Belphegor, Phantom of the Louvre

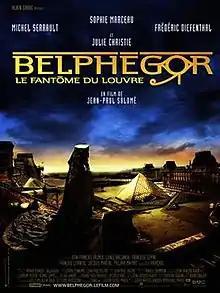
Theatrical release poster

Belphegor, Phantom of the Louvre is a 2001 French fantasy film directed by Jean-Paul Salomé. It stars Sophie Marceau, Michel Serrault, Frédéric Diefenthal, and Julie Christie. It was written by Salomé, Danièle Thompson, and Jérôme Tonnerre. The 2001 film is about a mummy's spirit that possesses a woman (Marceau) in the Louvre. "Belphegor, Phantom of the Louvre" was filmed on location at the Musée du Louvre, the first feature film to be shot in part inside the world-famous museum.